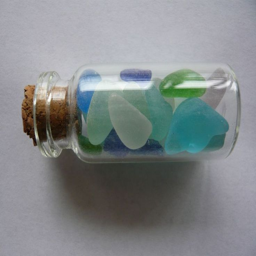
authentic sea glass in a bottle